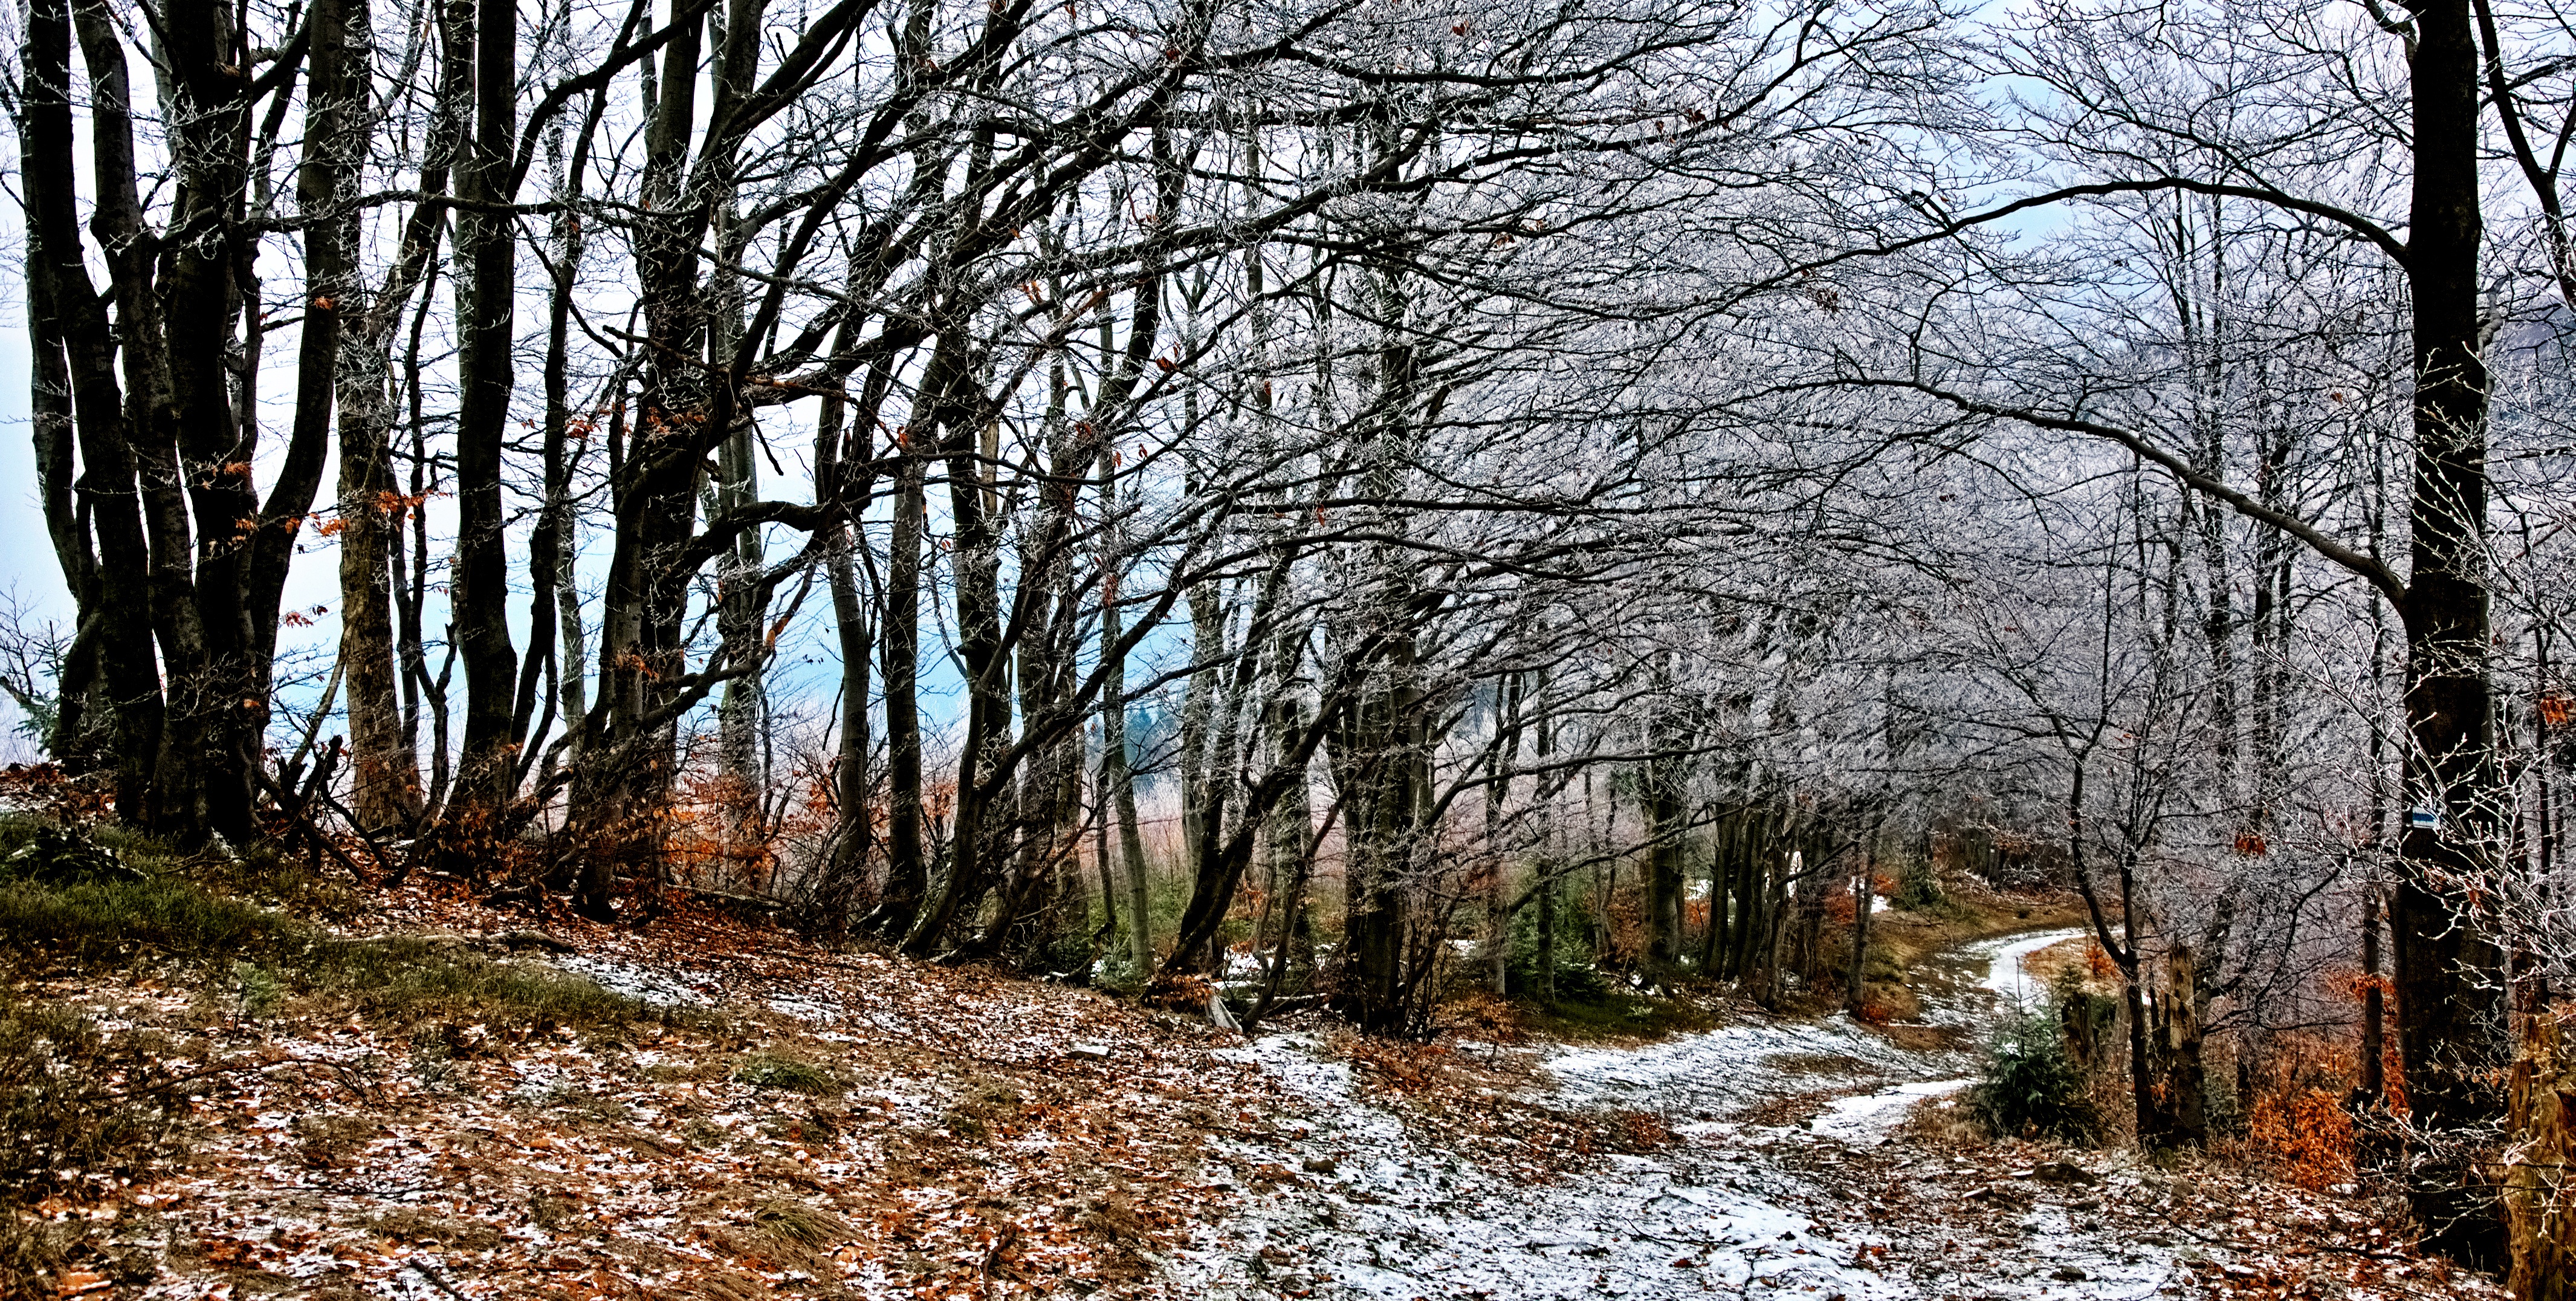
landscape, tree, nature, forest, wilderness, branch, snow, winter, plant, trail, sunlight, leaf, frost, alley, foliage, spring, autumn, weather, season, mountains, deciduous, way, woodland, habitat, ecosystem, the path, beskids, natural environment, atmospheric phenomenon, woody plant, magura wilkowicka